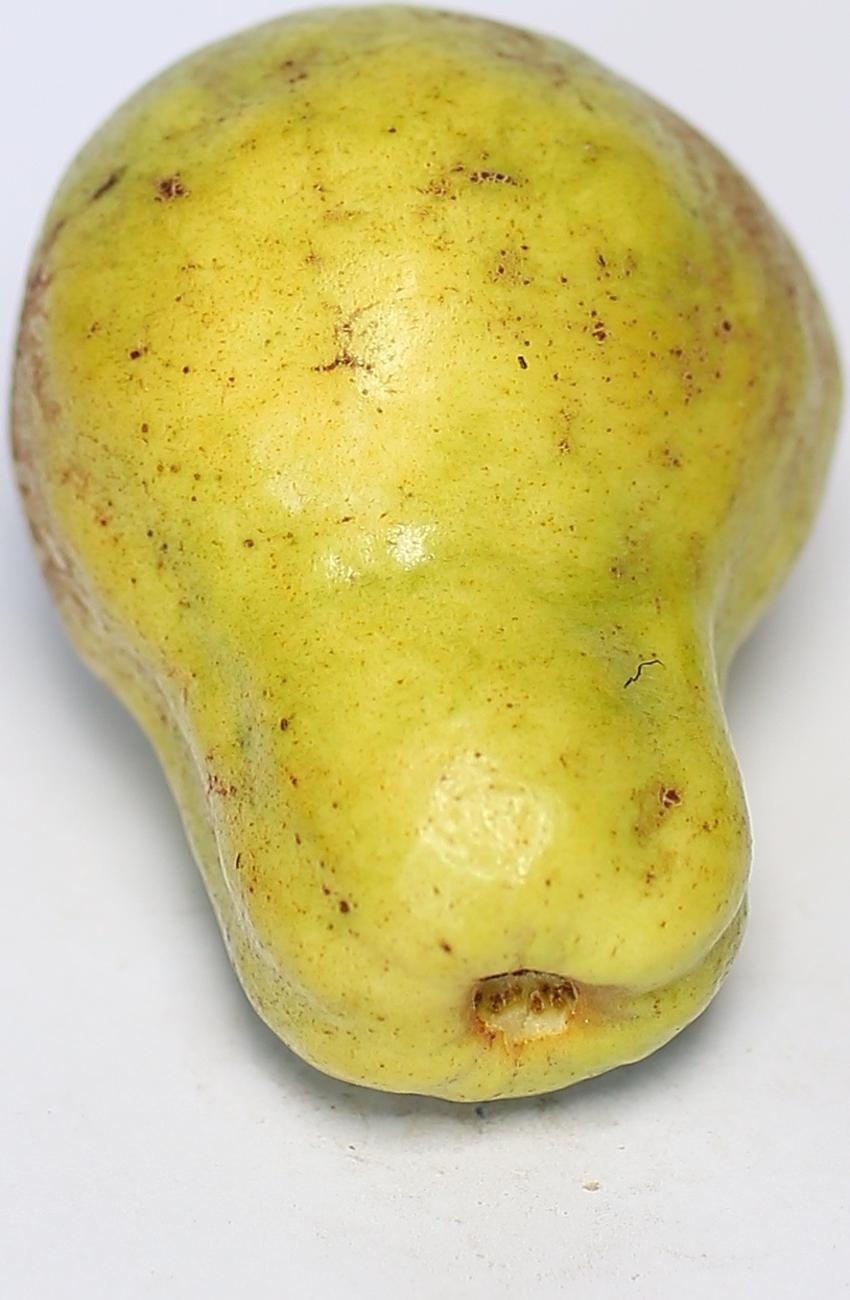
Maturity: mature-green
Variety: local-sindhi